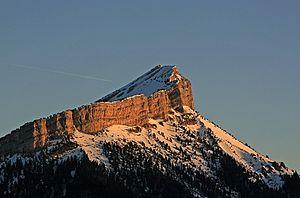
Chamechaude est un sommet du département français de l'Isère s'élevant à 2 082 mètres d'altitude, ce qui en fait le point culminant du massif de la Chartreuse, dans les Alpes. Comme la plupart des sommets des Préalpes, il est constitué en partie de calcaire urgonien. Si son versant occidental est aisé à gravir depuis le col de Porte, son versant oriental présente des parois verticales difficiles à franchir en randonnée pédestre mais comportant de nombreuses voies d'escalade ouvertes dès la fin de la Seconde Guerre mondiale.